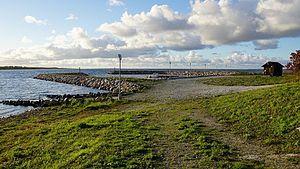
Le bord de mer d'Atla (Estonie)
Atla est un village situé dans la commune de Lääne-Saare du Saare en Estonie.